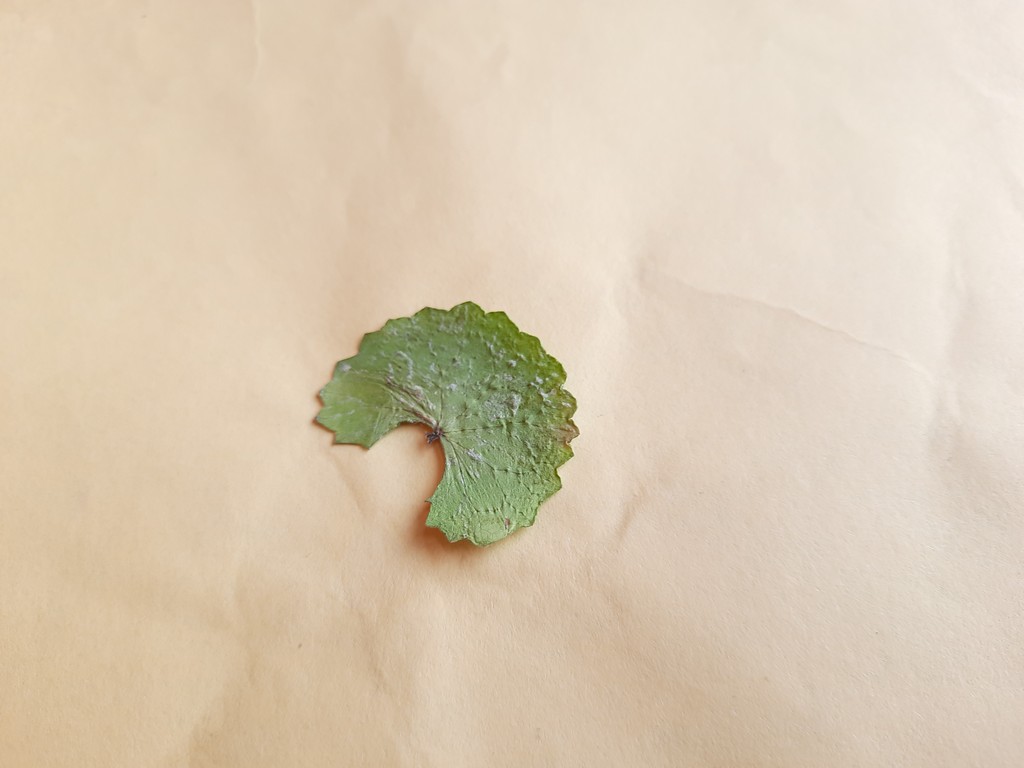
Label: Dried